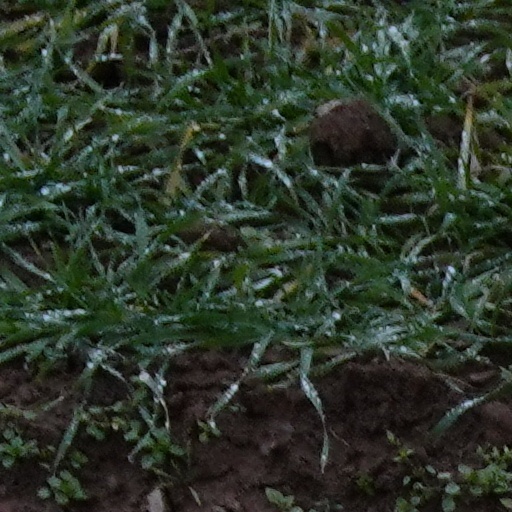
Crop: wheat